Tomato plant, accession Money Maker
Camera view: bottom (45 deg); turntable rotation: 300 degrees
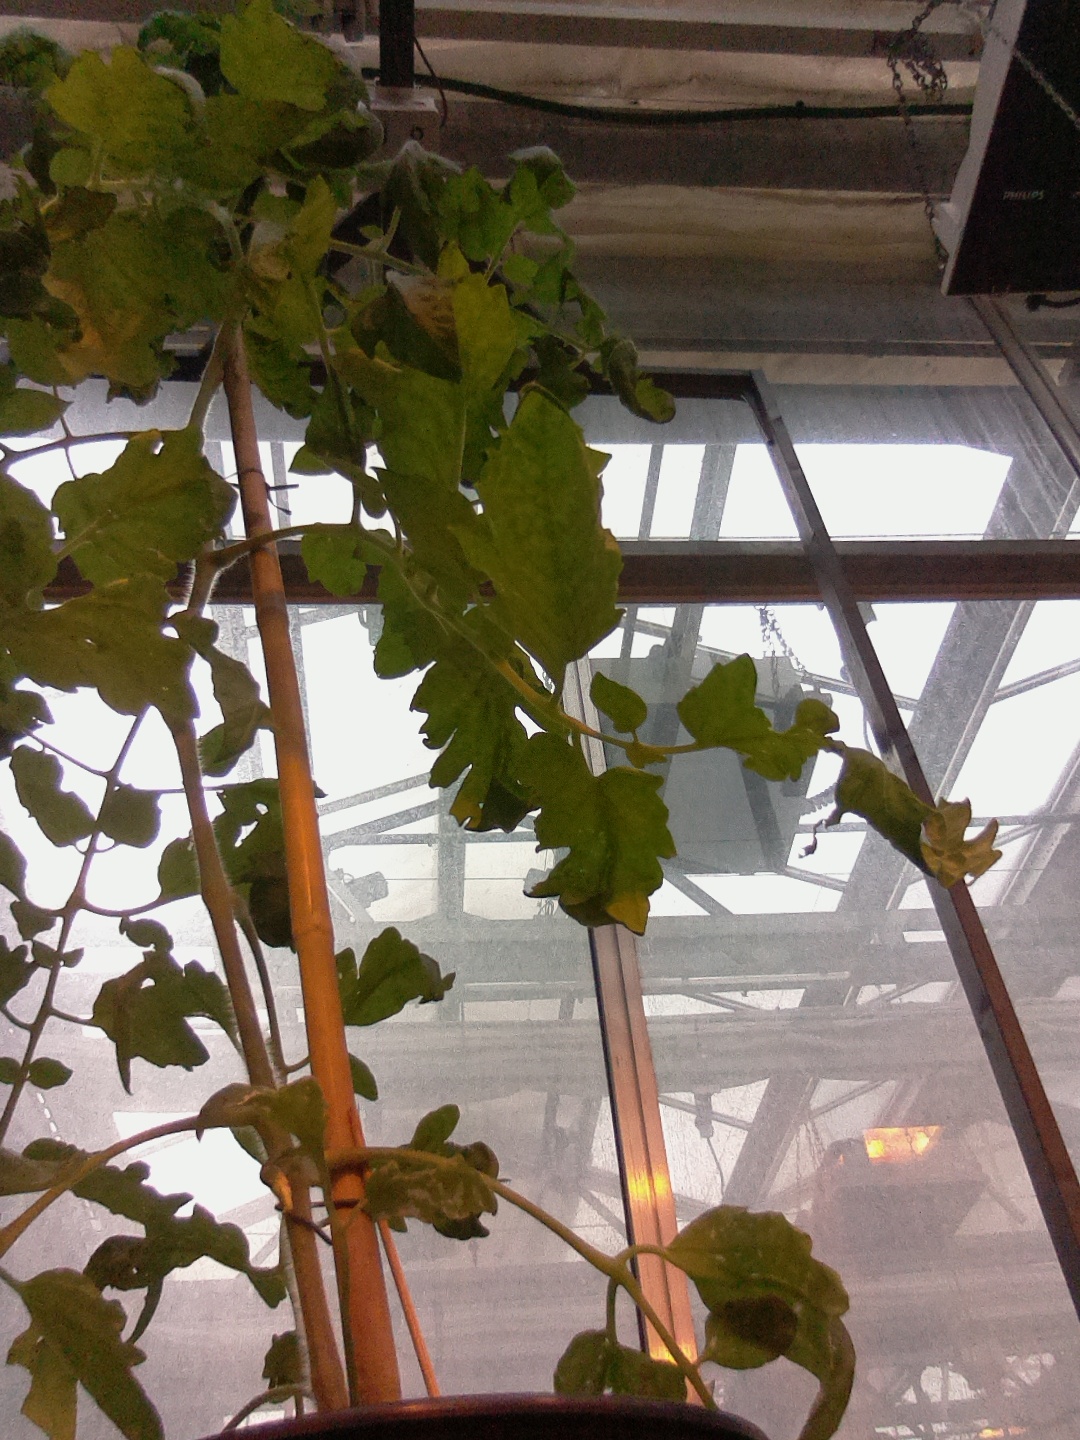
BBCH growth stage 56: 6 inflorescences visible